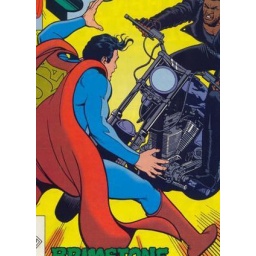
destroyed by bike in the balls